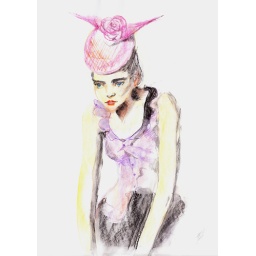
girl under pink rose hat